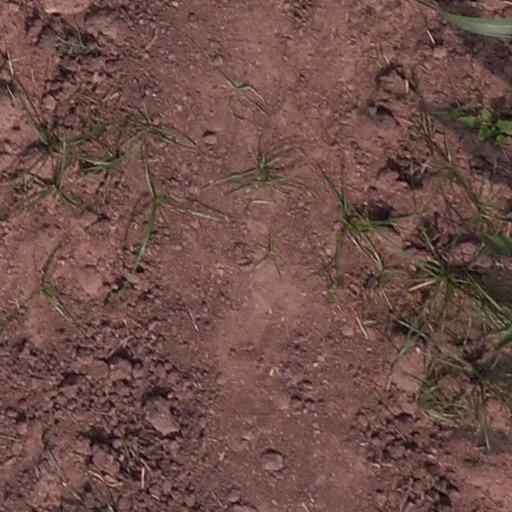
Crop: maize; corn